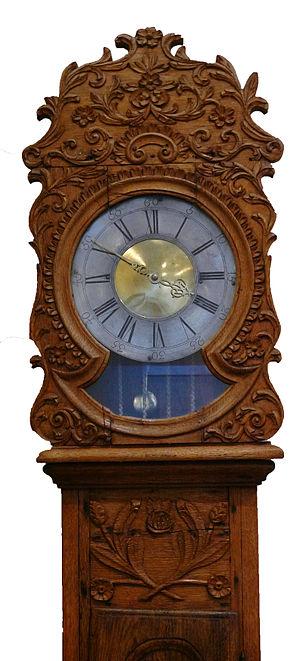
Horloge de Saint-Nicolas Milieu du 18ème siècle Collection du Musée de l'horlogerie de Saint-Nicolas d'Aliermont
Le musée de l'horlogerie de Saint-Nicolas-d'Aliermont retrace l'histoire de l'horlogerie et de la précision, savoir-faire original de Saint-Nicolas-d'Aliermont, du début du XVIIIᵉ siècle à nos jours. Il a le label musée de France.
L’horloge Saint-Nicolas est une horloge de parquet à pendule court fabriquée en Normandie, et plus particulièrement autour de Saint-Nicolas d'Aliermont, village dont elle tire son nom. Elle a été fabriquée de la fin du XVIIᵉ siècle jusqu'en 1914 environ. Un essai de relance de ce type d'horloge a eu lieu dans les années 1975, sans grand succès.
Une horloge de parquet est une pendule sur pied avec un système de balancier à l’intérieur du boîtier. La taille d’une horloge de parquet est autour de 1,8 mètre à 2,4 mètres Le boitier est souvent orné de sculptures sur la partie haute.
Saint-Nicolas-d'Aliermont est une commune française située dans le département de la Seine-Maritime en région Normandie.